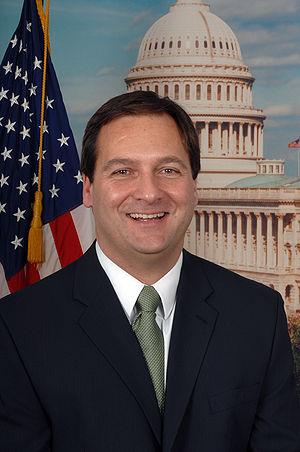
Christopher P. Carney dit Chris Carney, né le 2 mars 1959 à Cedar Rapids, est un homme politique américain. Membre du Parti démocrate, il est élu pour la Pennsylvanie à la Chambre des représentants des États-Unis de 2007 à 2011.